Sky position (RA, Dec in degrees): 14.103, -1.143
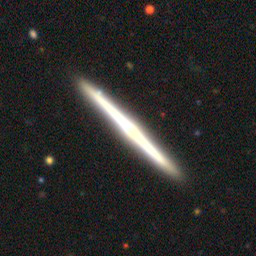
Galaxy morphology: Edge-on Galaxies without Bulge